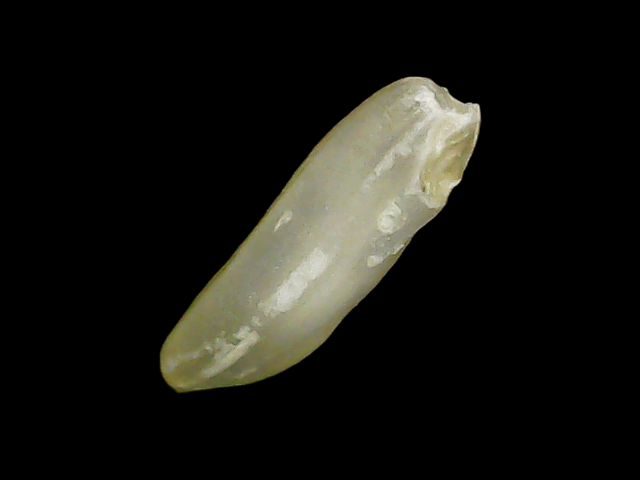
Rice variety: Binadhan21